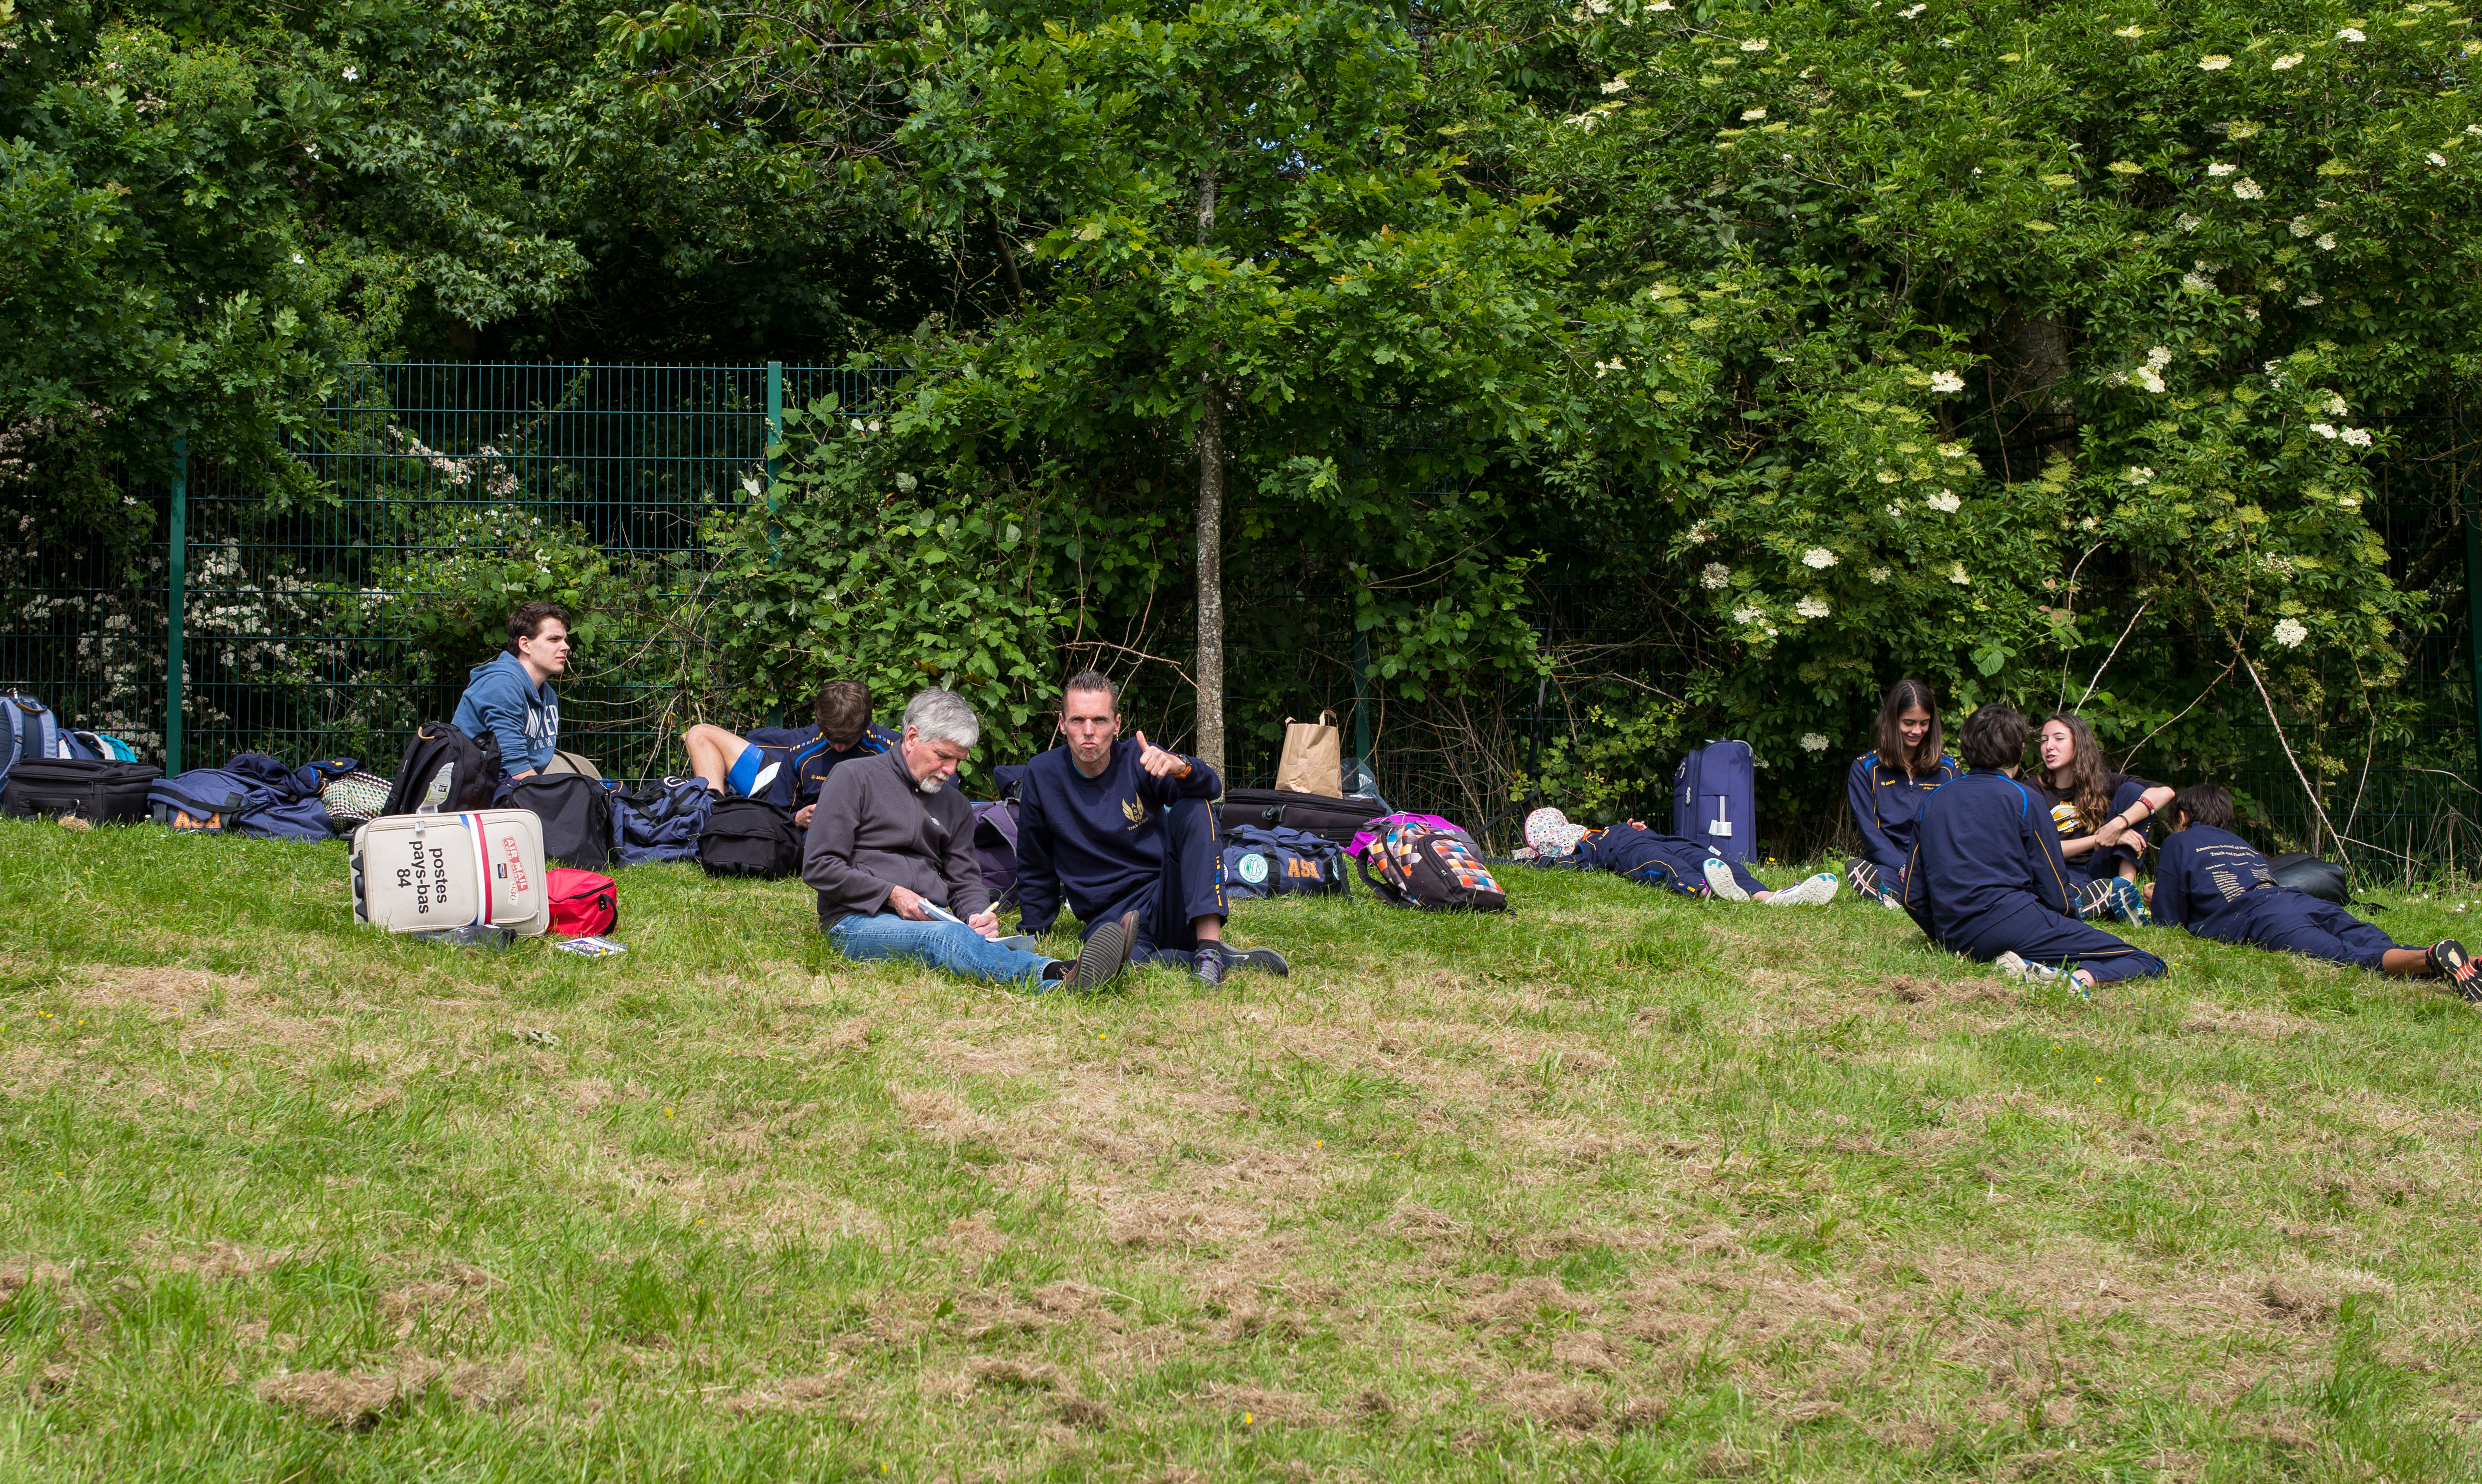
outdoor, track, field, running, europe, high, community, runner, ash, picnic, england, 2016, race, competition, london, hague, international, girls, m, american, team, boys, racing, 50, school, championship, junior, leica, 240, summilux, varsity, athlete, athletics, athletes, meet, isst, hillingdon